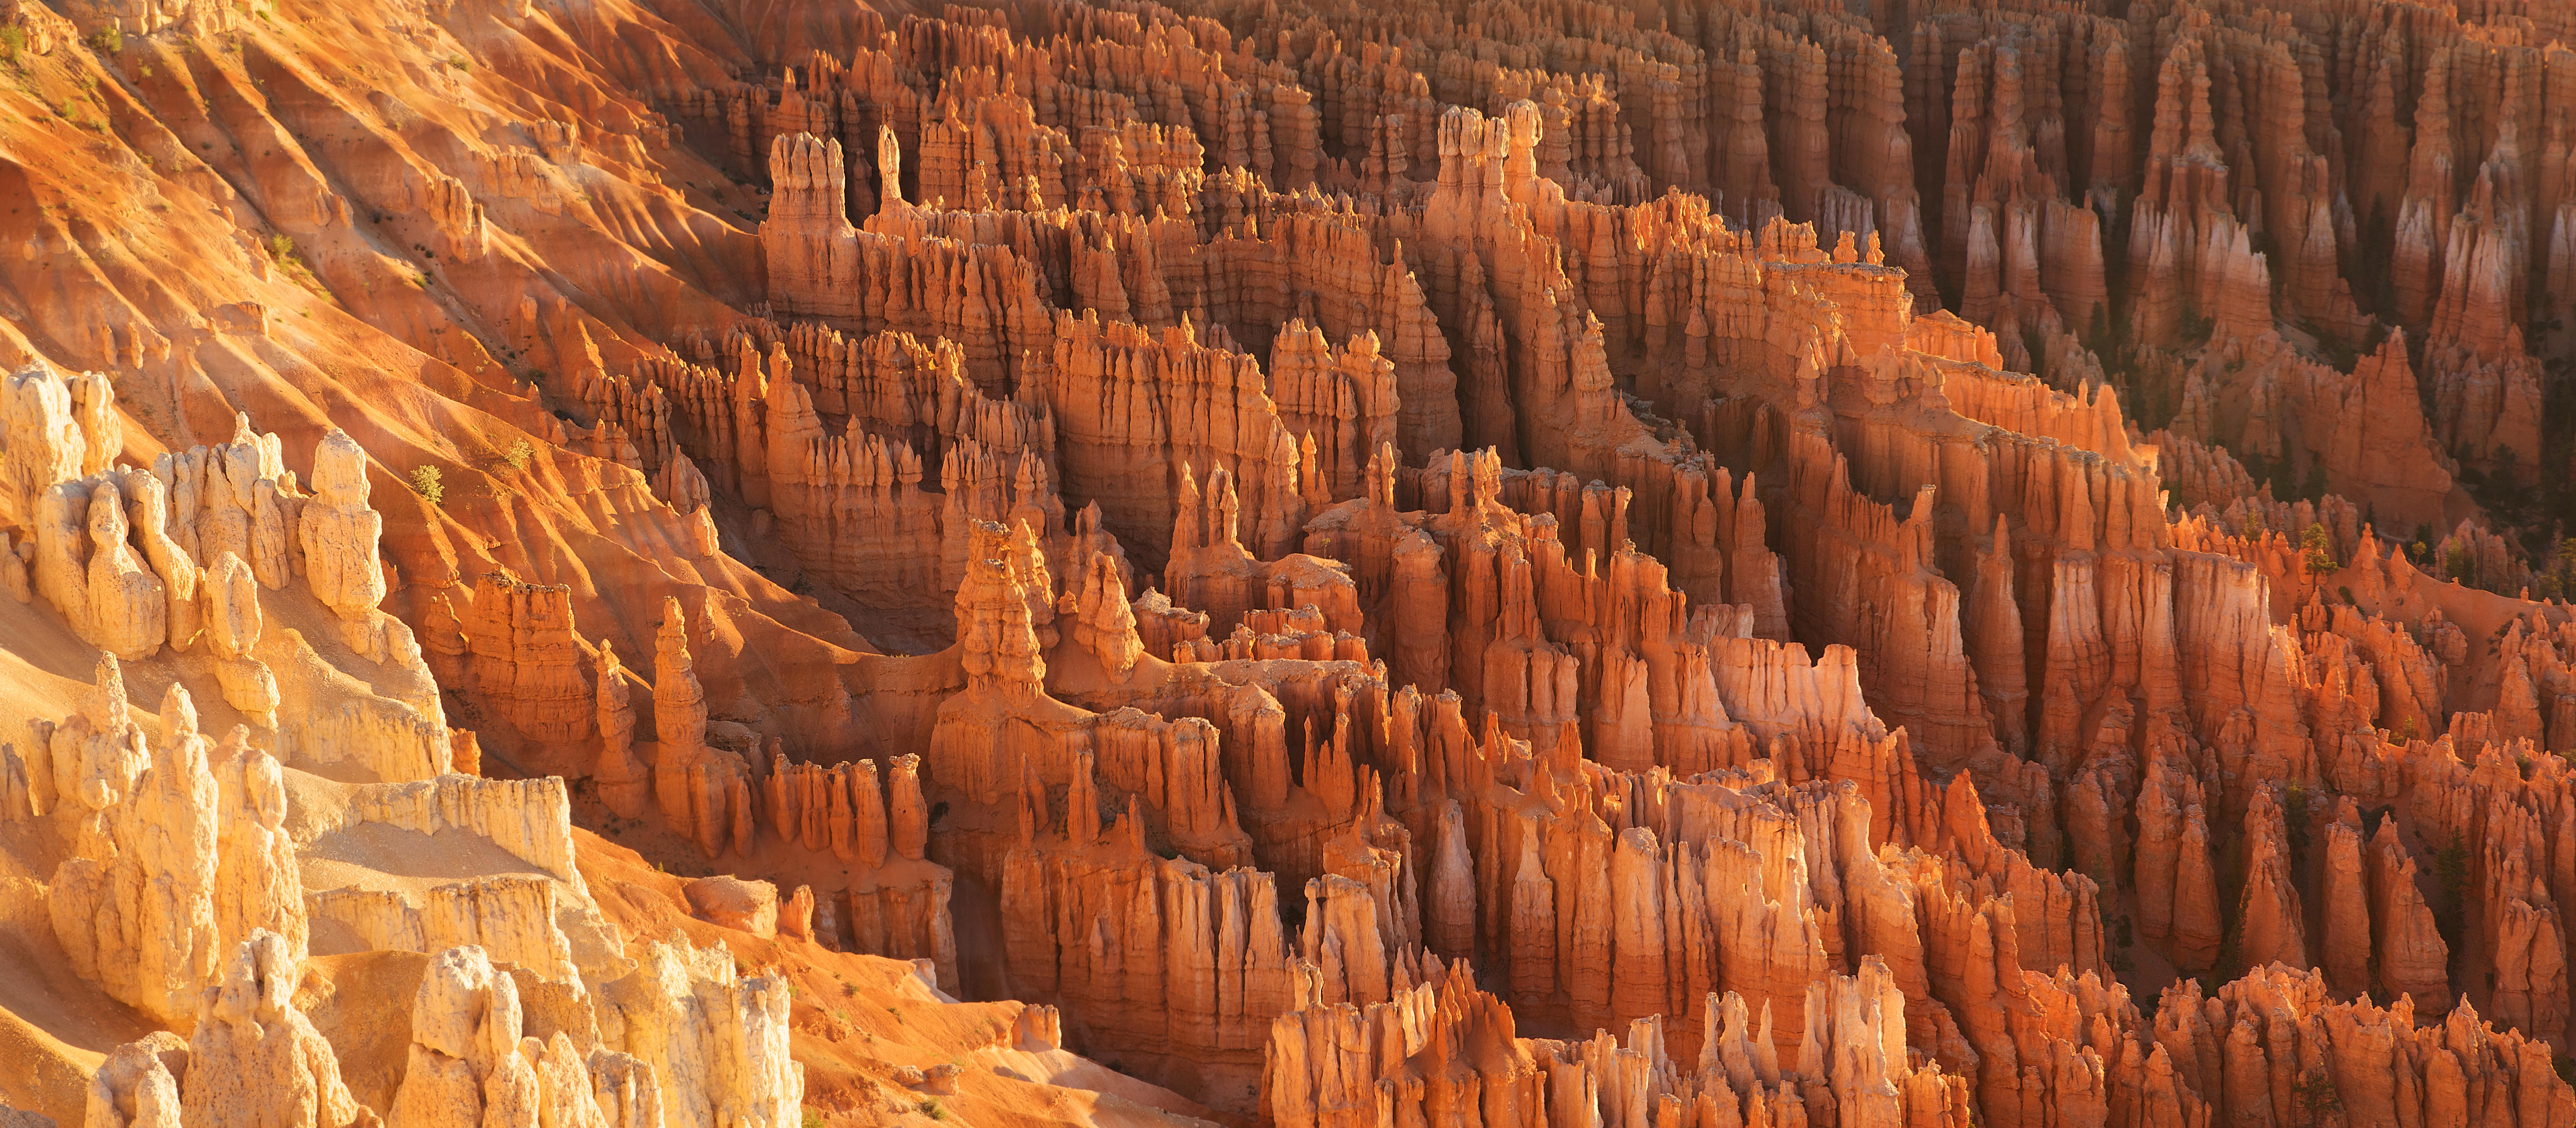
landscape, nature, rock, mountain, arid, desert, sandstone, barren, formation, dry, scenic, canyon, outdoors, geology, badlands, stalagmite, stalactite, landform, geographical feature, pit cave